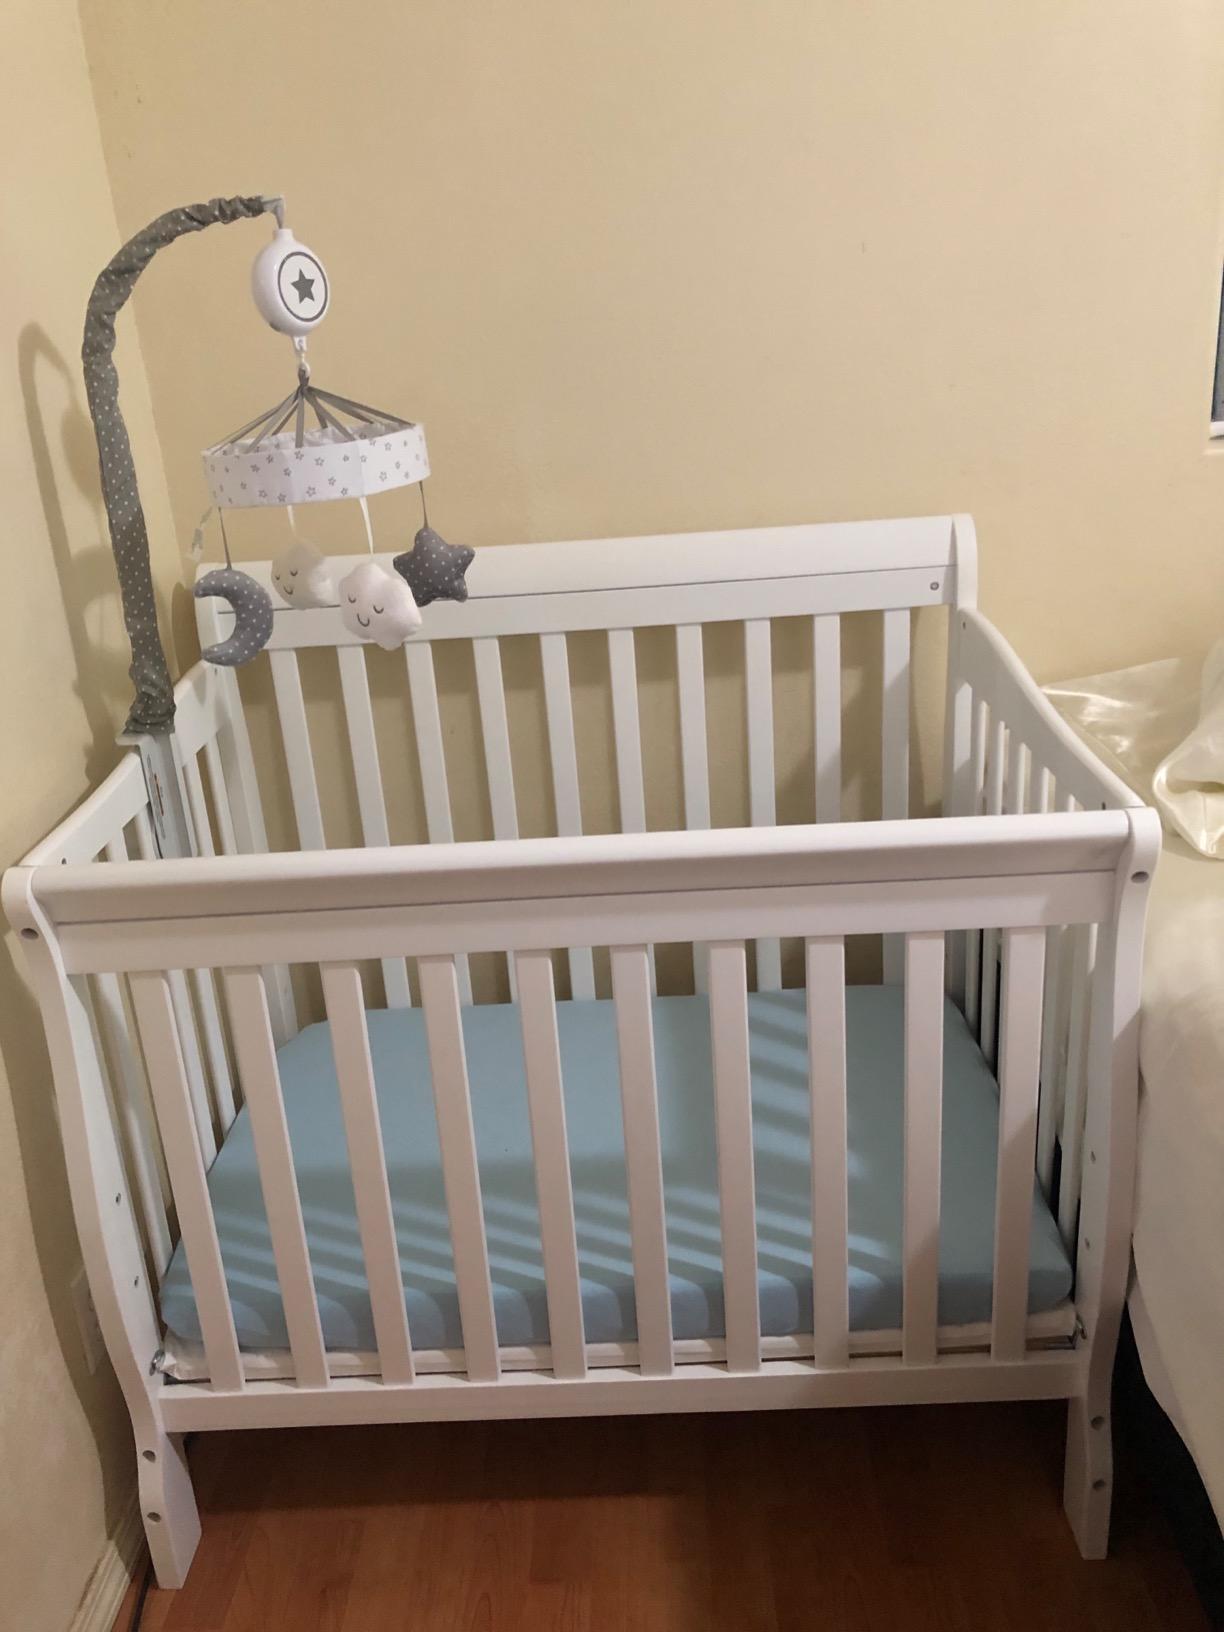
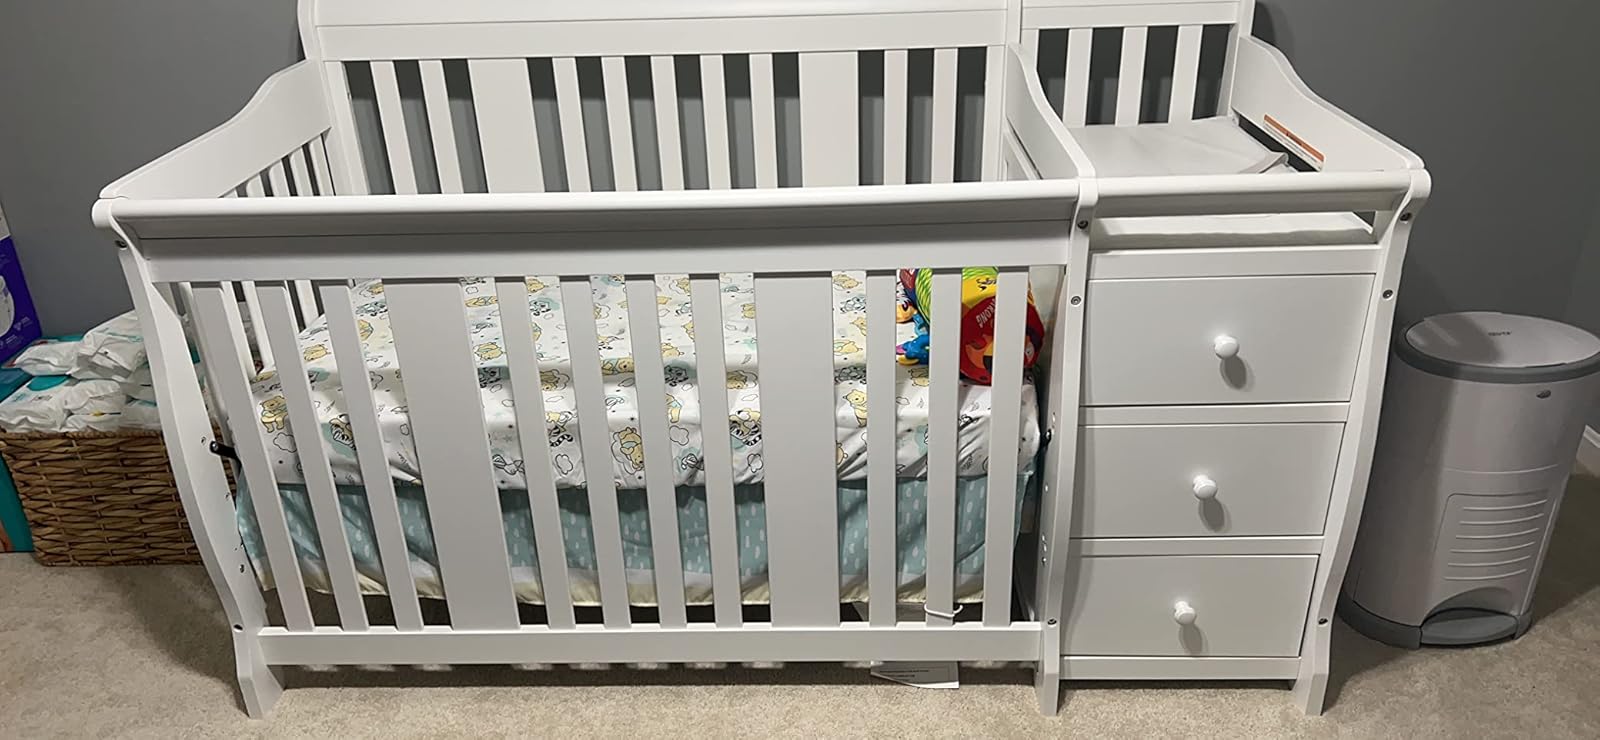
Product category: products_crib
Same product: no